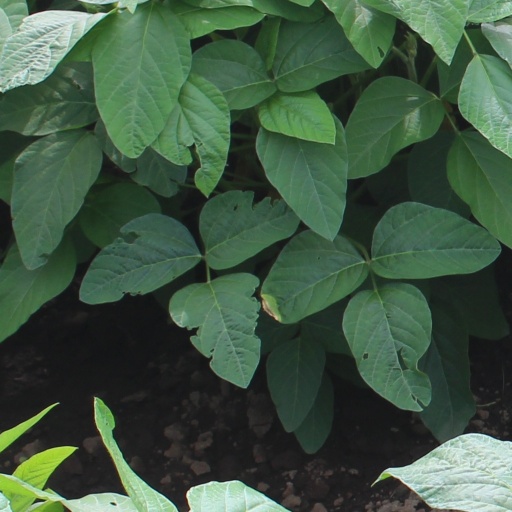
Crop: soybean